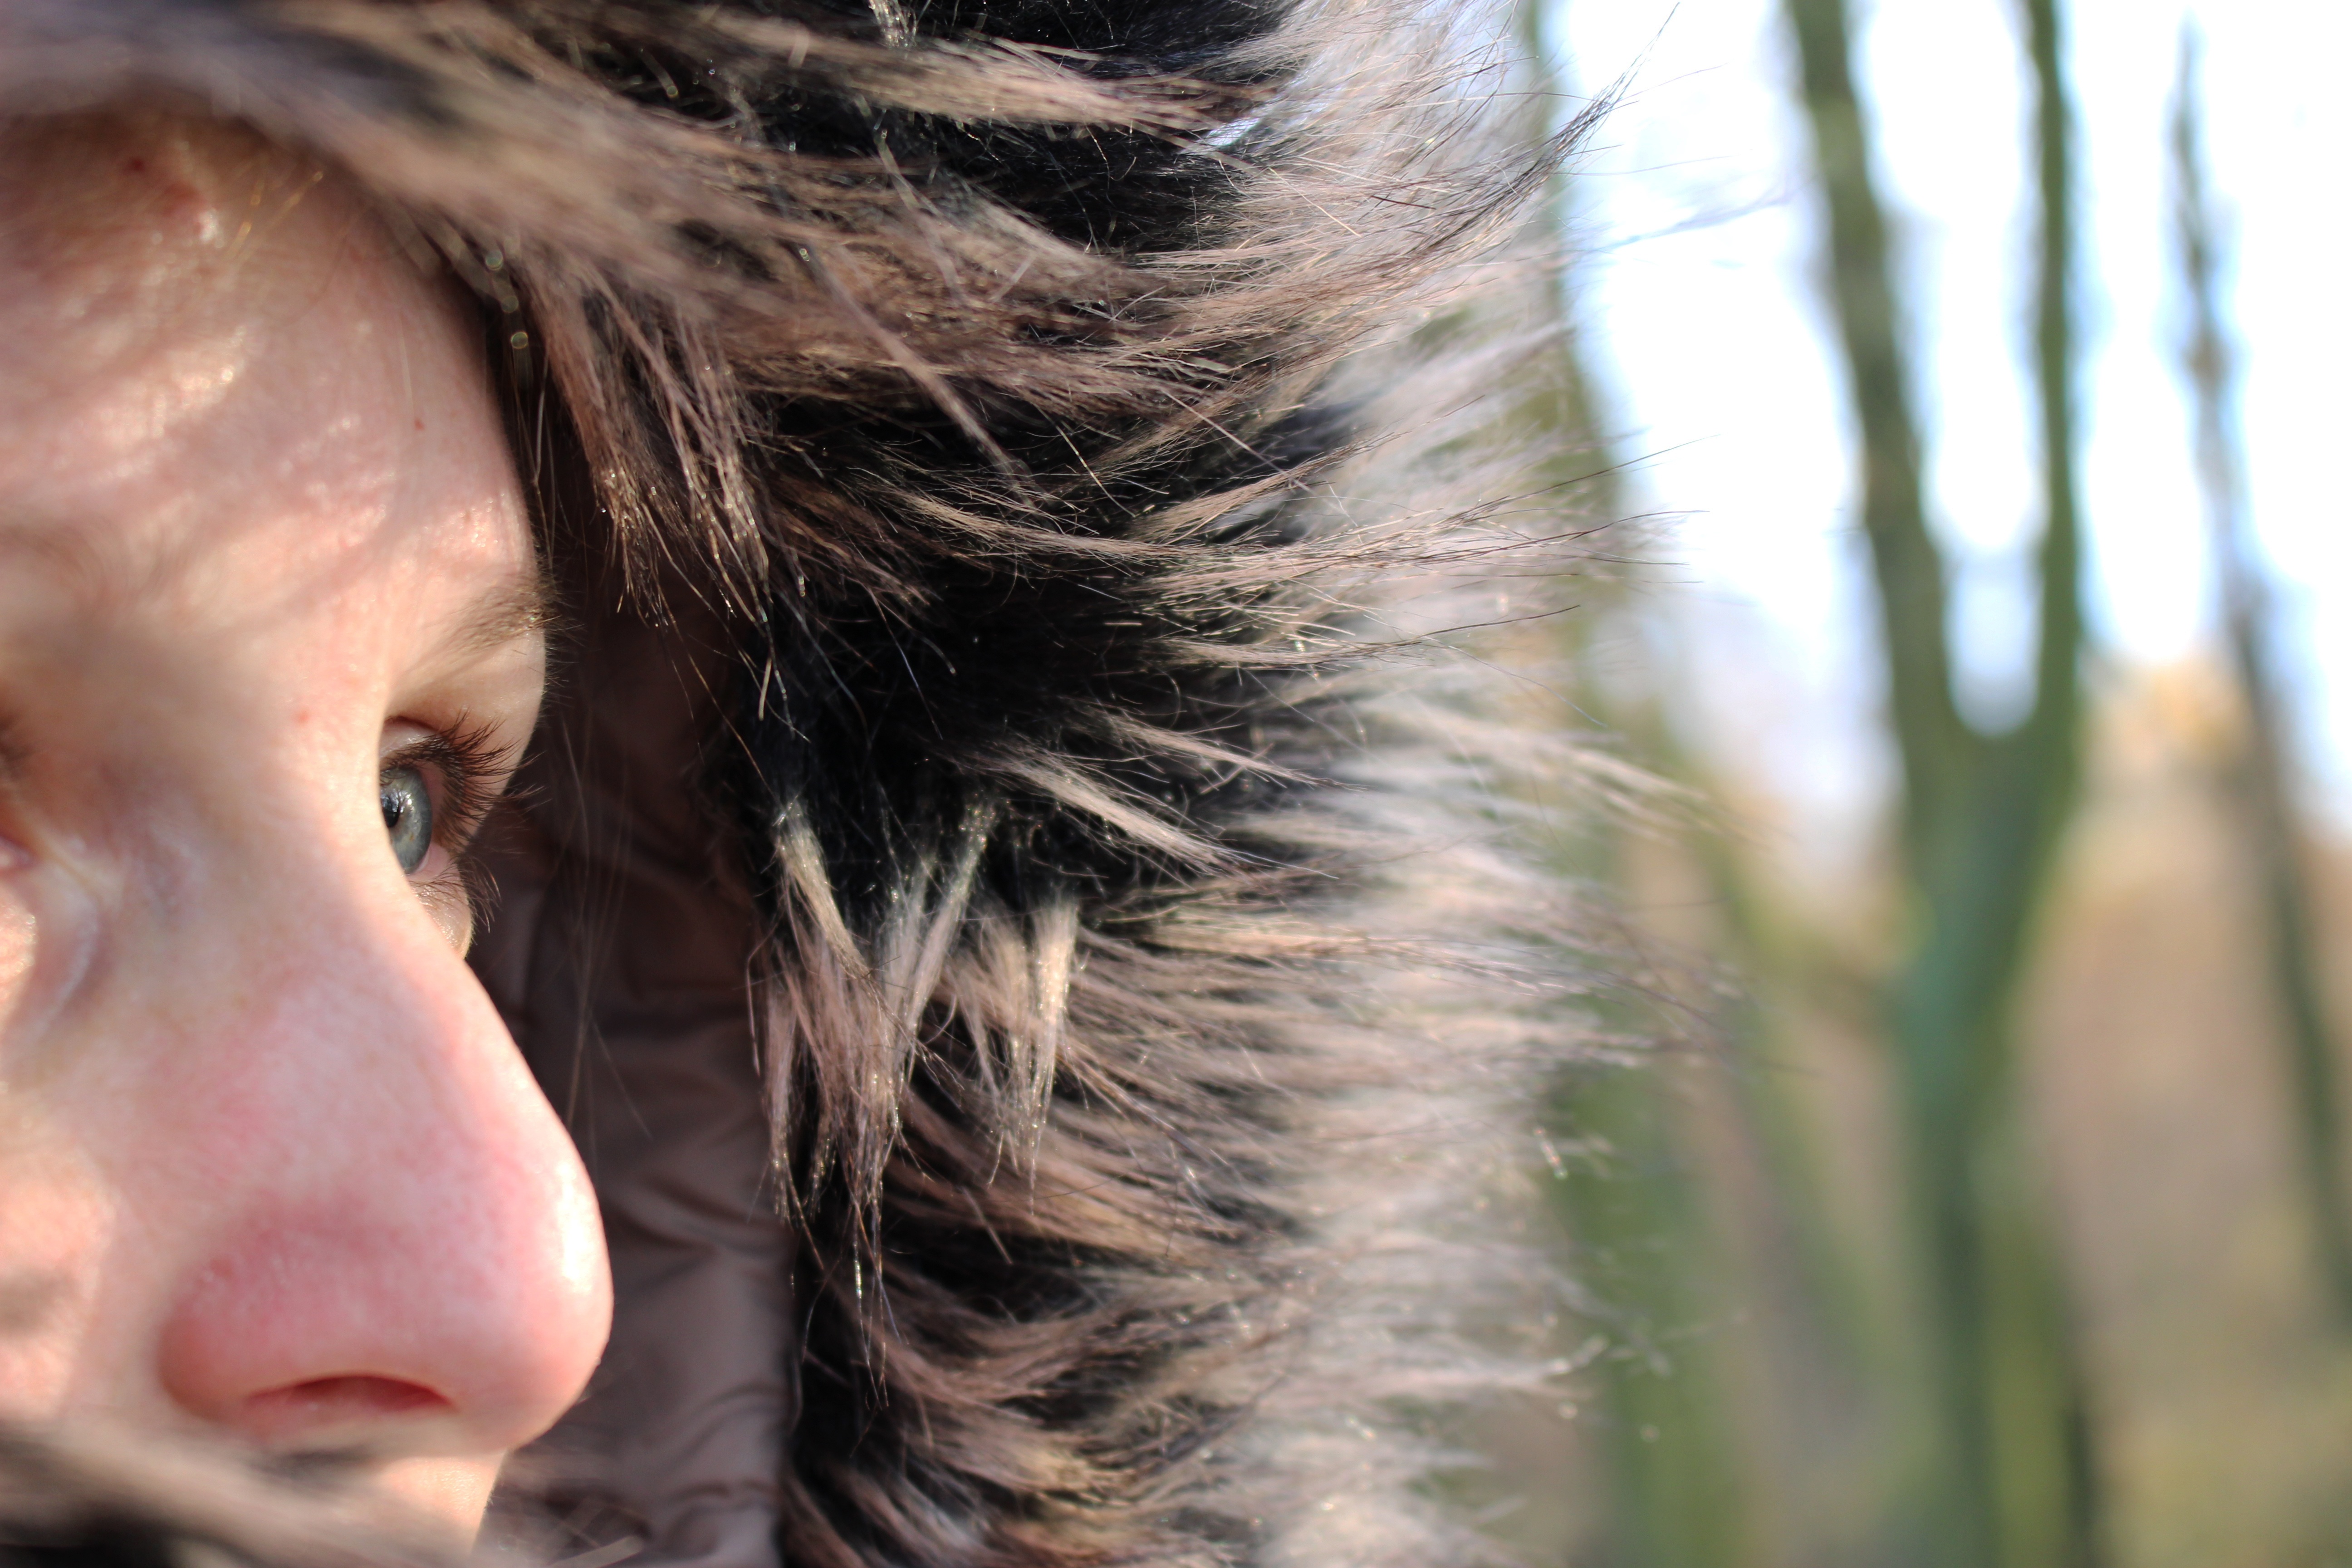
person, winter, girl, woman, hair, photography, fur, portrait, model, coat, spring, fashion, ear, facial expression, hairstyle, close up, human body, face, nose, algae, eye, head, skin, beauty, expression, blond, detail, organ, emotion, photo shoot, sense, portrait photography